Andrew Gruel

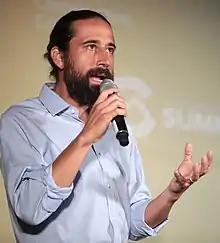
Gruel speaking at an event in June 2022

Gruel's first television appearance was on the BBC show "The Endless Feast" in 2007. He served as a judge on the Food Channel's "Food Truck Face Off" and "Chopped Junior", and also appeared on "Eat St." on the Cooking Channel, "Today" on NBC, and "On the Rocks" on the Food Network. In 2015, Gruel starred as a host on season one of the reality television show "Say It To My Face!' along with Chef Anthony Dispensa. Since 2020, he has been a frequent guest on various national news programs.